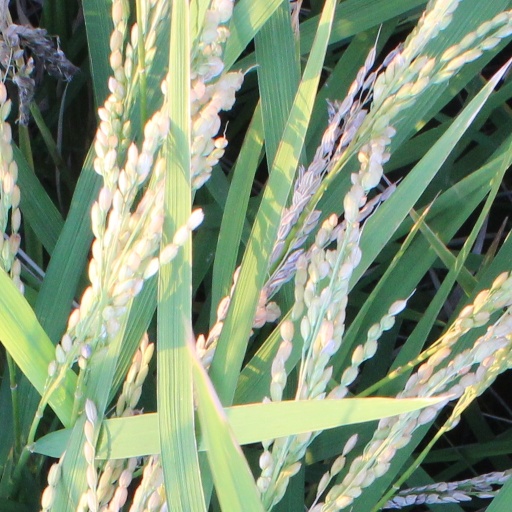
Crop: rice